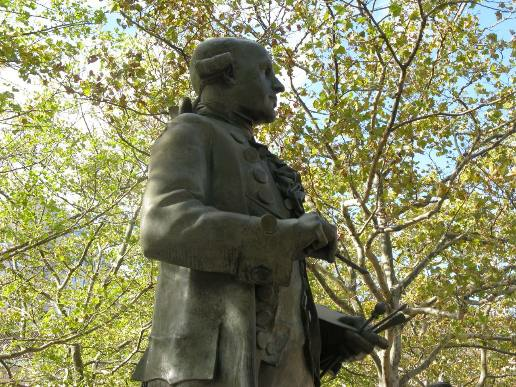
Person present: No